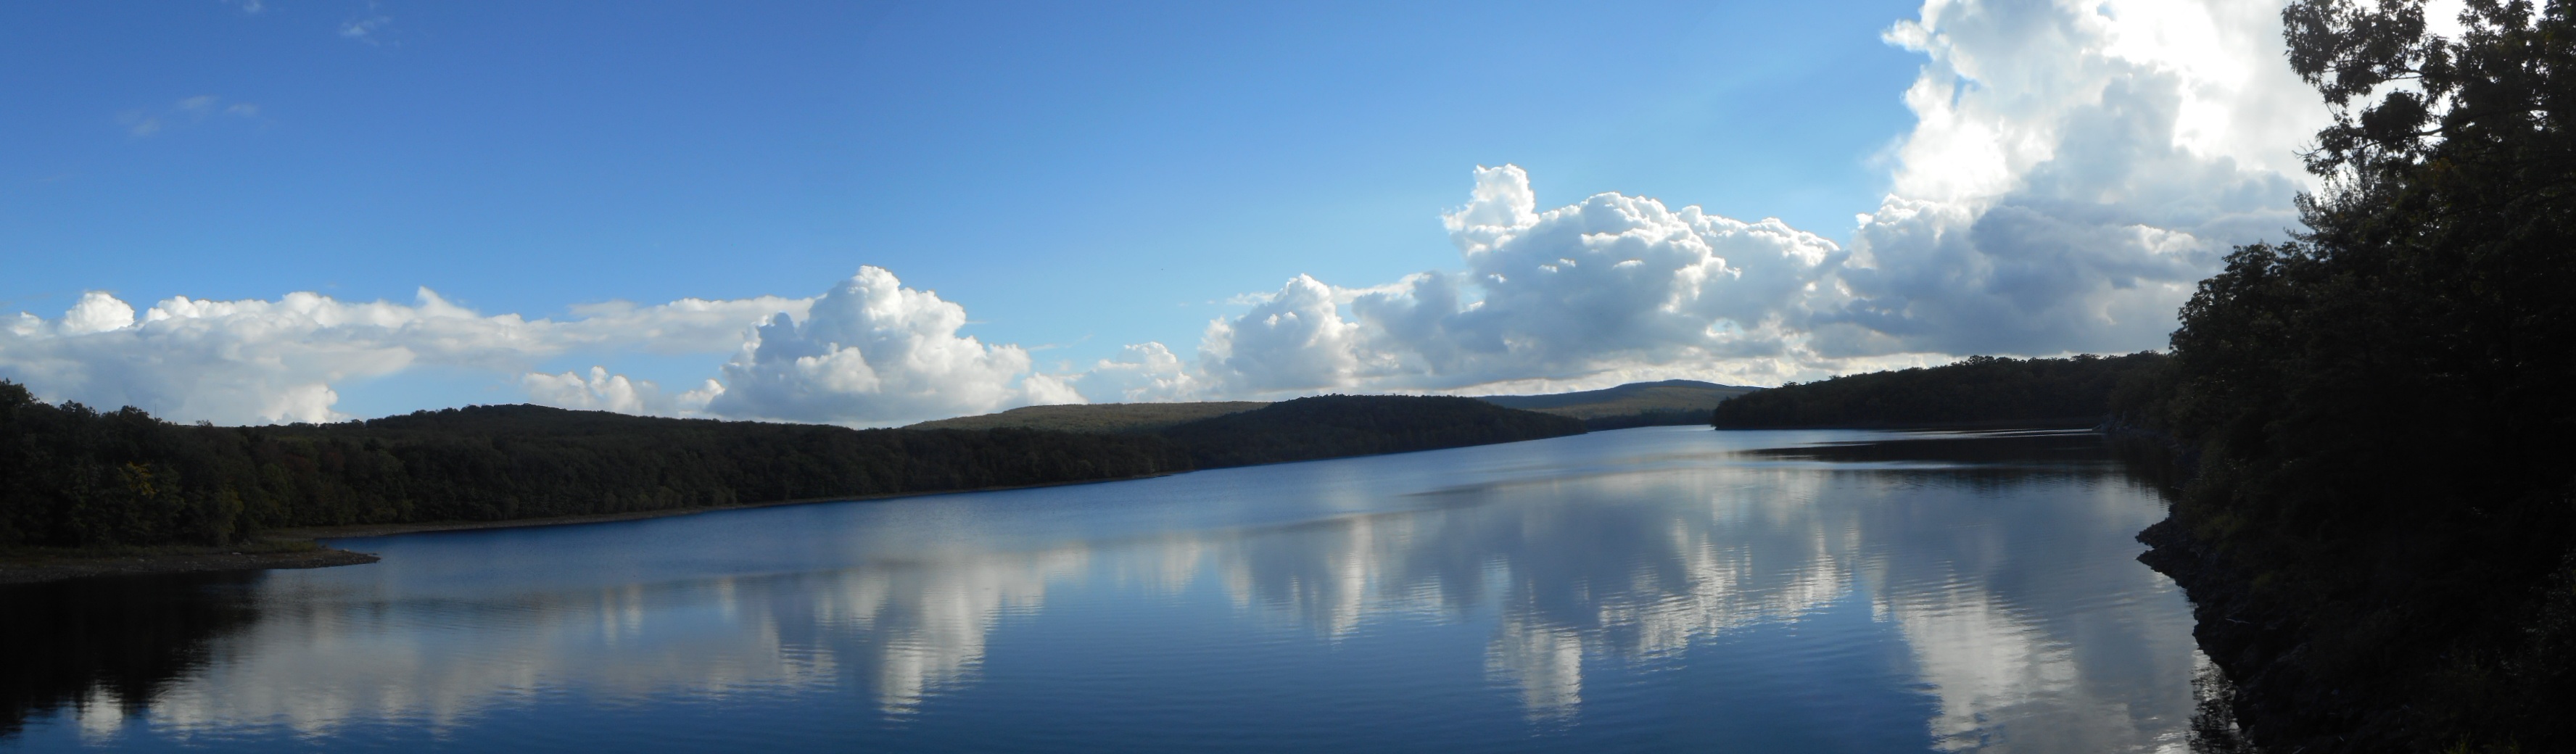
wilderness, mountain, cloud, lake, mountain range, reflection, fjord, reservoir, body of water, loch, crater lake, atmospheric phenomenon